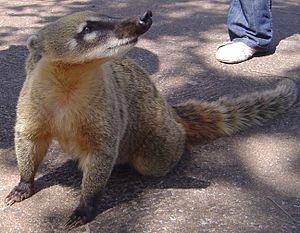
Le Coati roux ou encore Coati à queue annelée ou Coati commun est une espèce de petit mammifères de l'ordre des Carnivores et de la famille des Procyonidae. C'est un animal arboricole, omnivore et grégaire qui vit dans les forêts d'Amérique du Sud. Même s'il est naturellement chapardeur et agressif, ce coati de la grosseur d'un chat est peu farouche avec l'homme. Il est possible de l'élever en captivité, en groupe, ou même comme animal de compagnie.